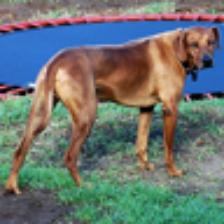
Label: NonHuman